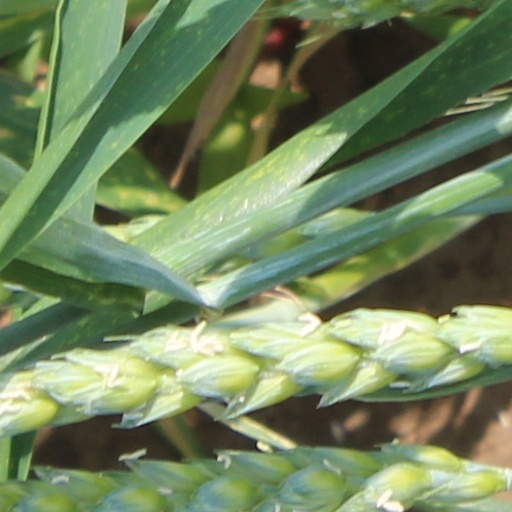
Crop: wheat